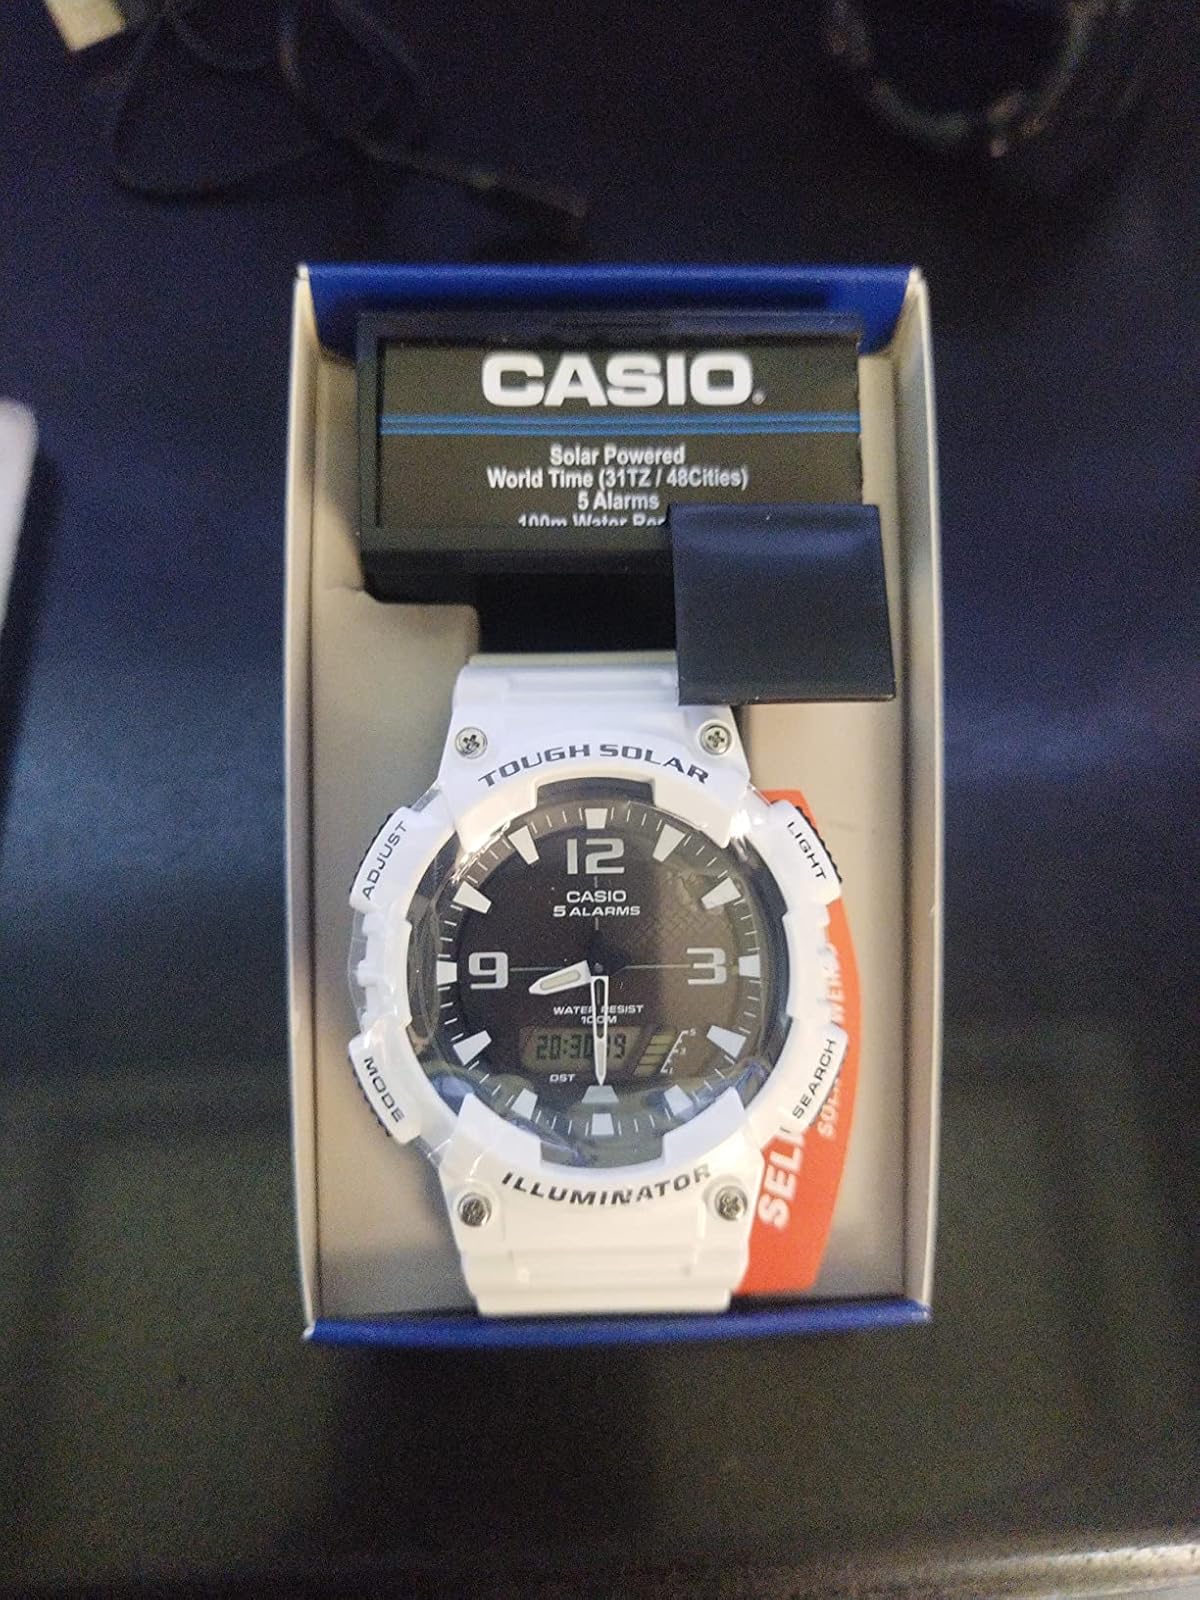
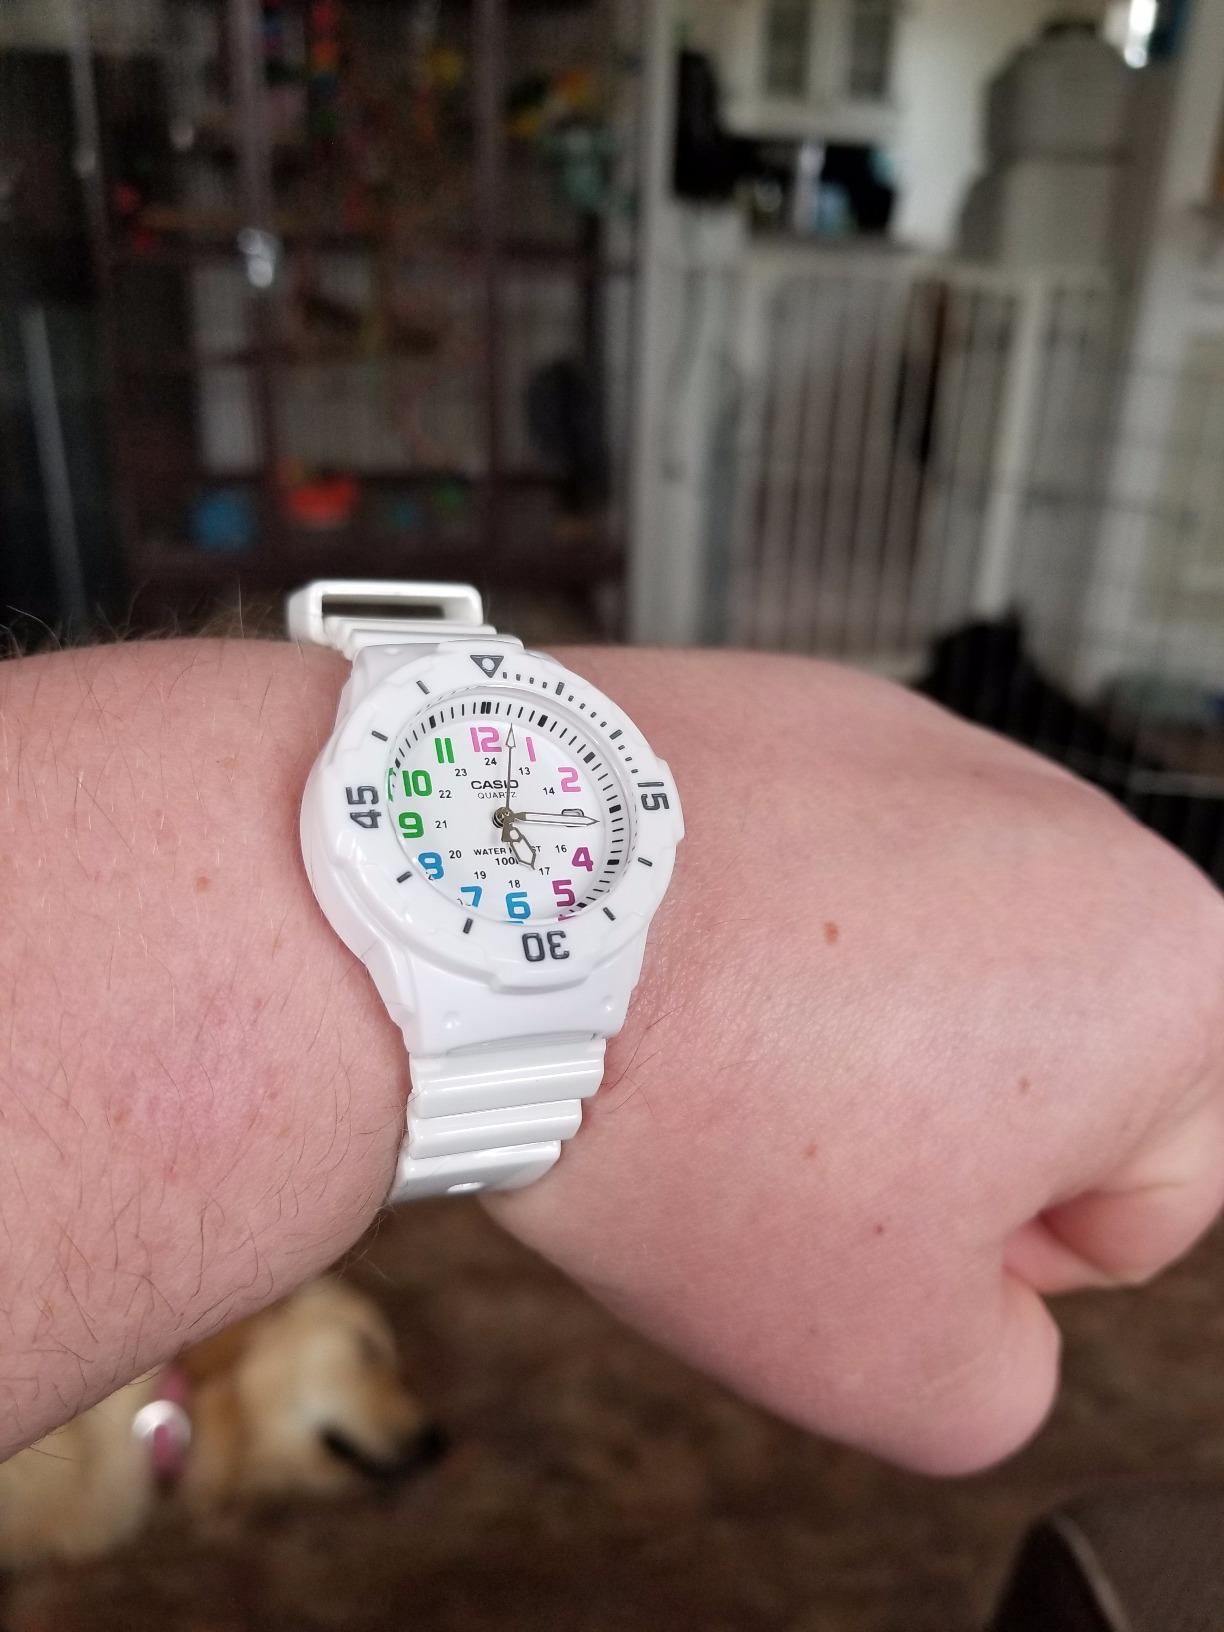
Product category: accessories_watch
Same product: no